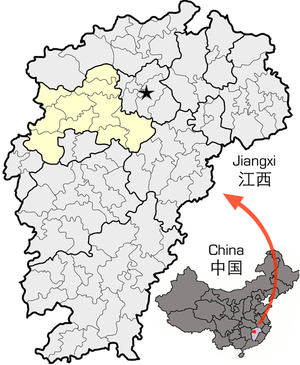
Yichun est une ville du nord-ouest de la province du Jiangxi en Chine. On y parle le dialecte de Yichun du gan. Il y aurait existé un camp de concentration.